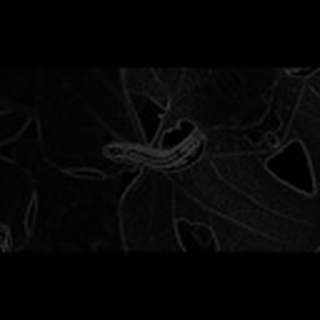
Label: cotton_army_worm